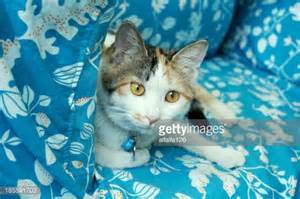
Label: cat